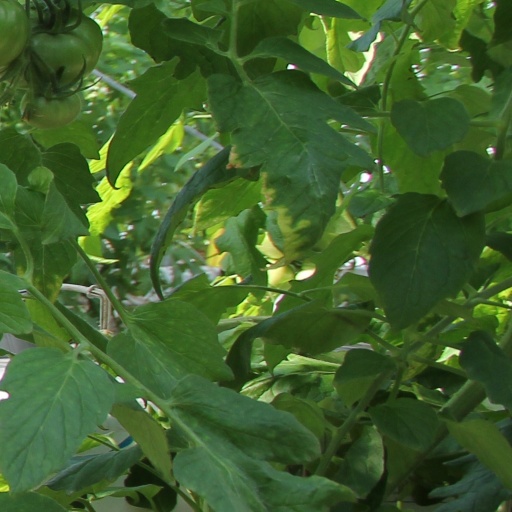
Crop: tomato